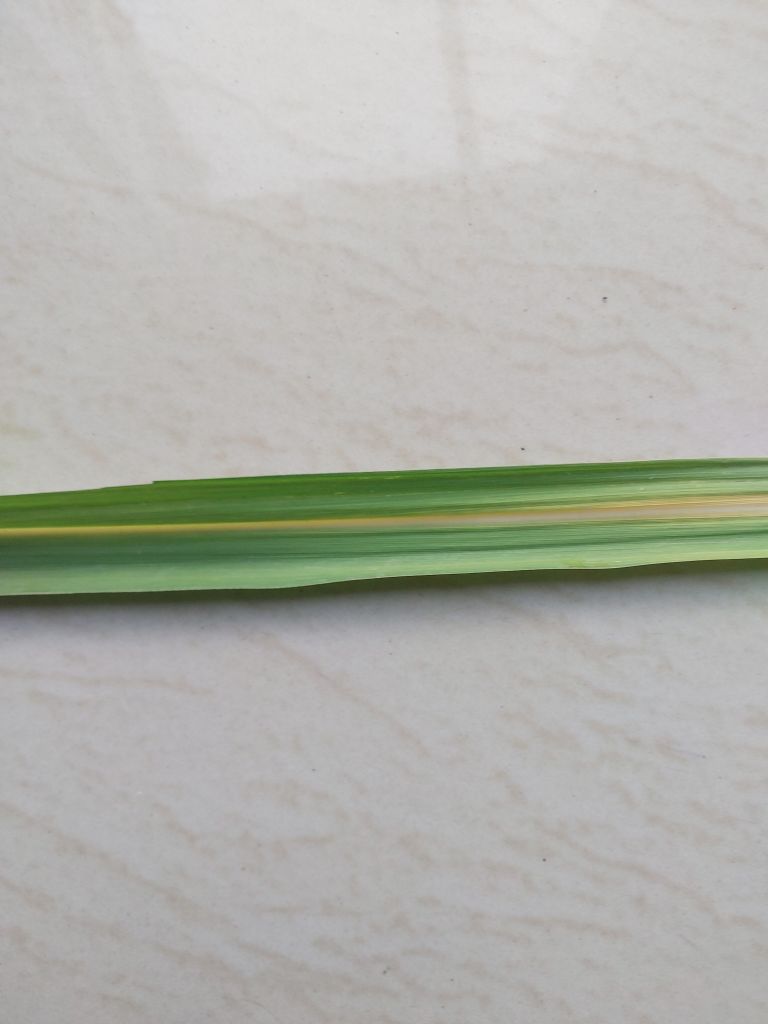
Label: Yellow Leaf